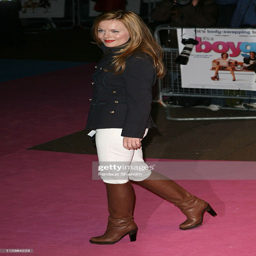
person during premiere - arrivals .